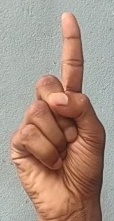
ASL sign: 1